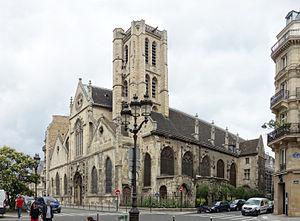
L'église Saint-Nicolas-des-Champs à Paris, angle des rues Saint-Martin et Cunin-Gridaine.
Les panneaux « Histoire de Paris » sont des panneaux d'information installés dans les rues de Paris devant certains des monuments parisiens.
Cet article recense les monuments historiques français classés en 1887.
L'église Saint-Nicolas-des-Champs, de culte catholique, est située rue Saint-Martin dans le 3ᵉ arrondissement de Paris. Elle est de style gothique flamboyant.